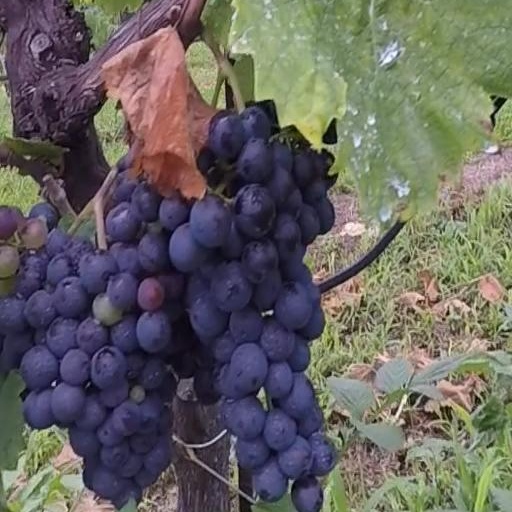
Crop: grape